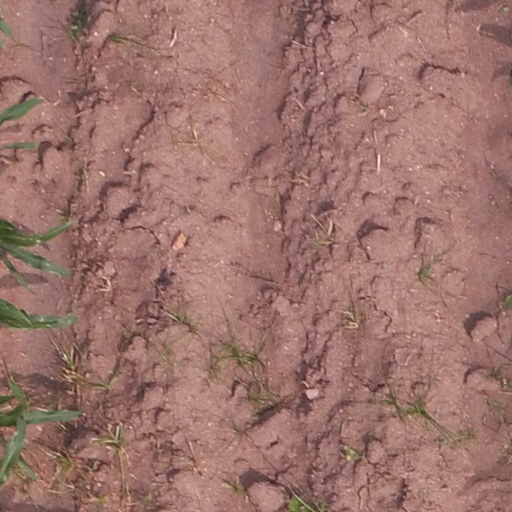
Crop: maize; corn